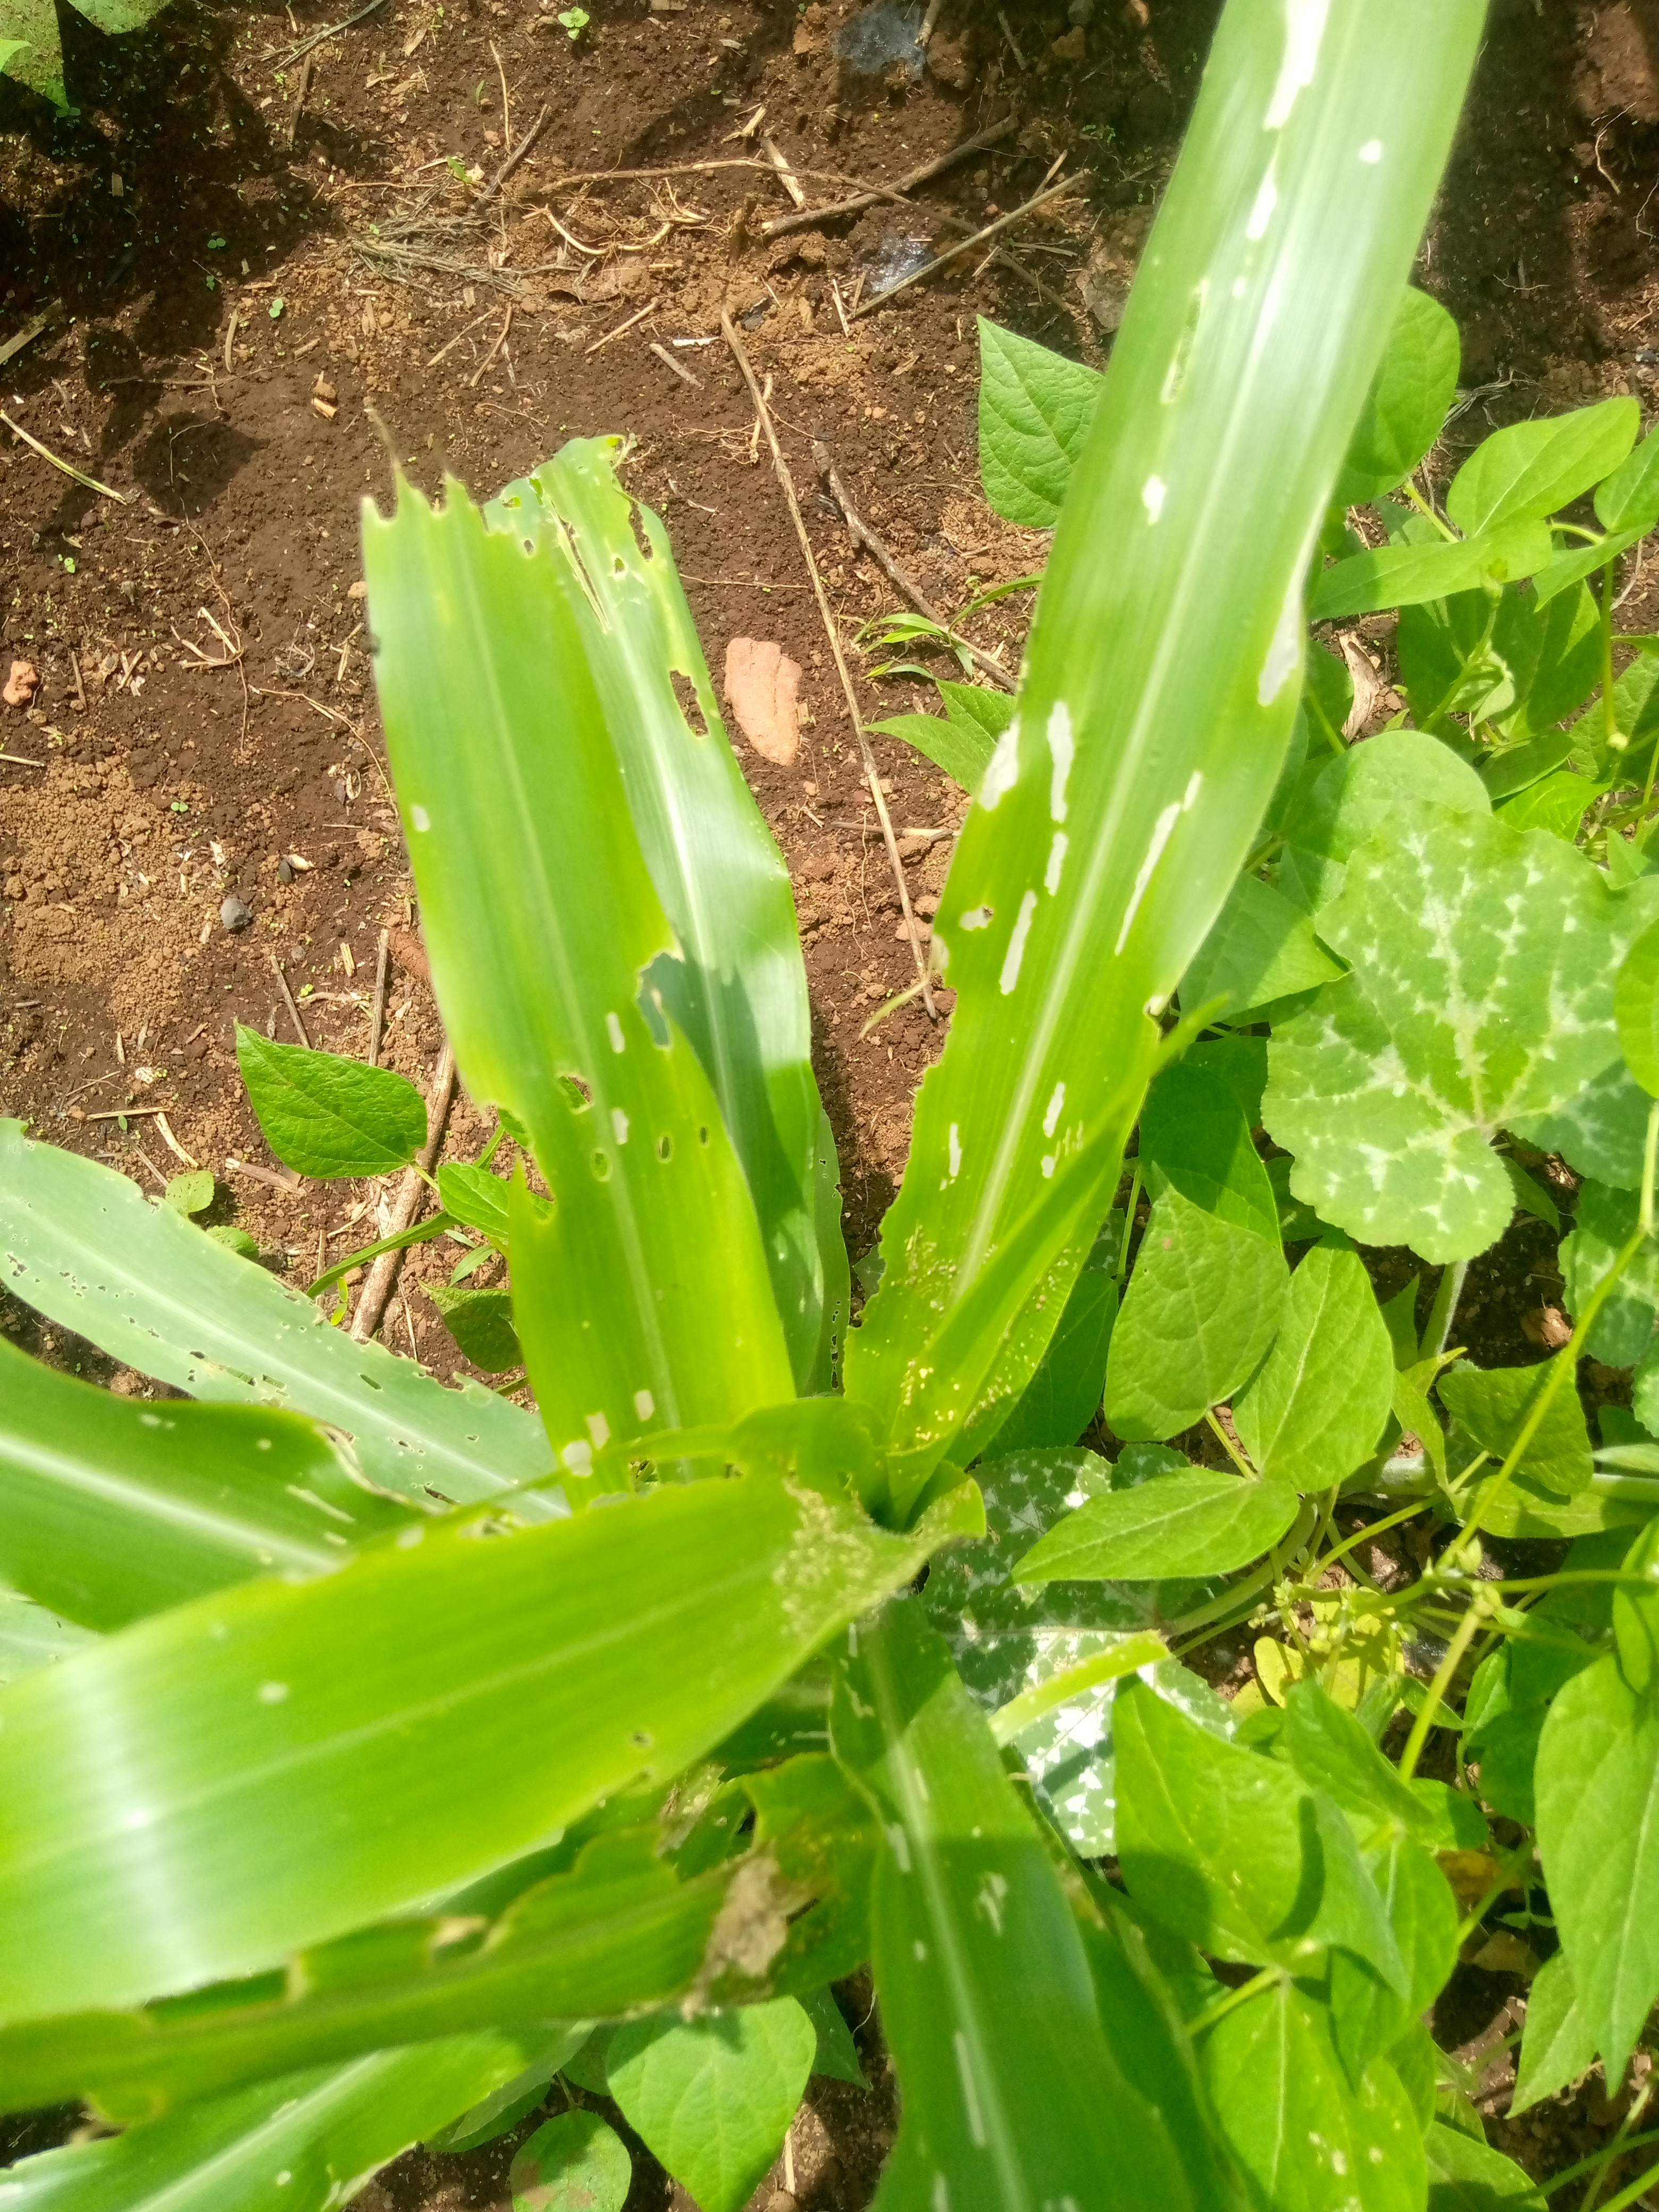
Label: spodoptera_frugiperda